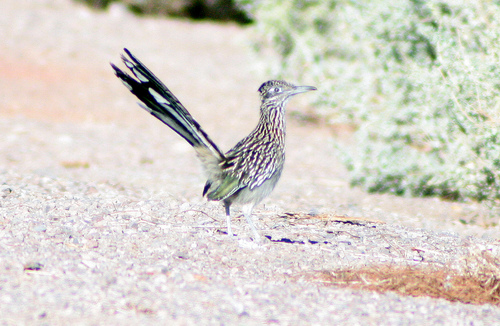
this little bird is multi-colored gray, white and black. hid belly is light gray and his tail feathers point upward toward the sky and they are more a black color, also he has a prominent white eye ring and a medium sized beak.
a medium sized bird with long black tail feathers, and orange and black wings.
a bird with a tall neck has white and black feathers and long tails.
this bird has a speckled brown head with green wing tips and a long upturned set of tail feathers.
a black and white patterned bird with a long beak, and a long tail that sticks straight up.
this bird is dark brown with a white pattern on it with a long tail that sticks up in the air.
this bird has wings that are black and white and has a long tail feather
this bird is brown with black and has a long, pointy beak.
a small bird with a long neck and long tail.
this bird has a large black tail and a spotted/striped body
Species: Geococcyx